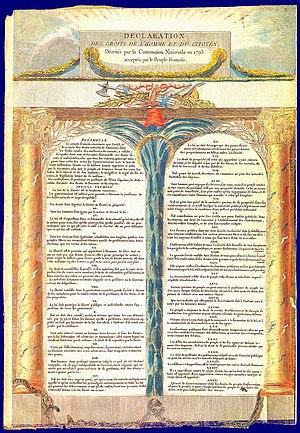
À la veille de la Révolution les femmes sont, en dehors d'une infime minorité, peu considérées, Rousseau lui-même était d'une misogynie caricaturale et tous les philosophes du XVIIIᵉ siècle, y compris ceux qui comme Diderot ou Montesquieu rejettent l'infériorité naturelle de la femme, ont sur le sujet une position ambiguë. De nombreux philosophes, médecins, écrivains ont croisé leurs approches pour décrire la féminité. Les termes qui en ressortent sont : « constitution délicate », « tendresse excessive », « raison limitée », « nerfs fragiles» On considérait donc comme acquise l’infériorité de la femme intellectuellement et psychologiquement.